Javad Nurbakhsh

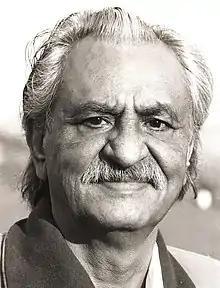

Javad Nurbakhsh (10 December 1926 – 10 October 2008) was the Master ("pir") of the Nimatullahi Sufi Order from 1953 until his death. He was also a psychiatrist and a successful writer in the fields of both psychiatry and Sufi mysticism.